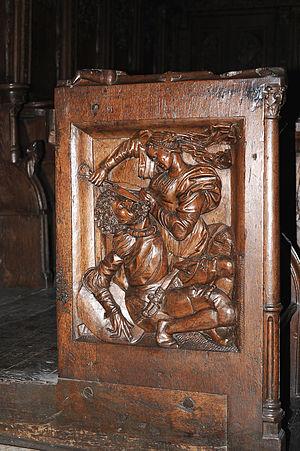
L'abbaye de Montbenoît est une abbaye augustine, située dans la commune française de Montbenoît, dans le département du Doubs.
Montbenoît est une commune française située dans le département du Doubs en région Bourgogne-Franche-Comté.